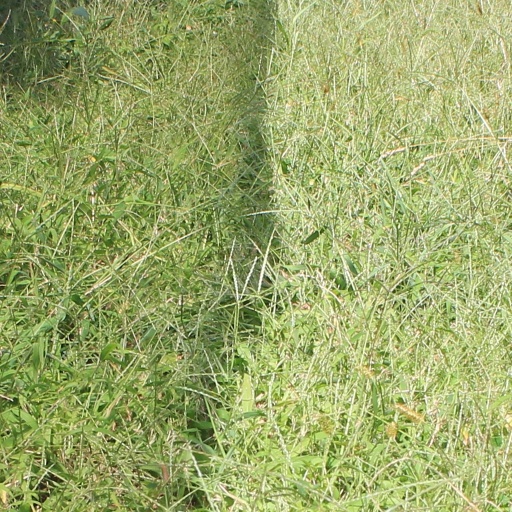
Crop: grape